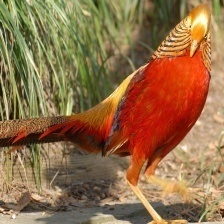
Species: GOLDEN PHEASANT
Scientific name: CHRYSOLOPHUS PICTUS